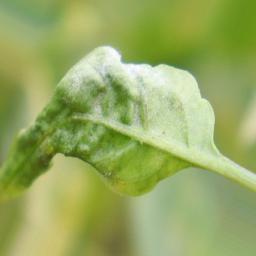
Label: powdery mildew